Mestizo

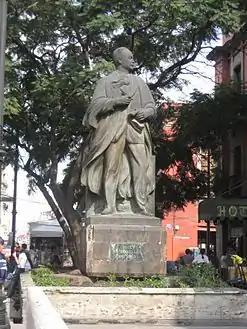
Statue of José Vasconcelos in Mexico City

According to Alberto Flores Galindo, "By the 1940 census, the last that utilized racial categories, Mestizos were grouped with white, and the two constituted more than 53% of the population. Mestizos likely outnumbered Indians and were the largest population group."